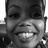
Emotion: happy